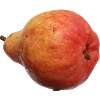
Label: Pear Red 1